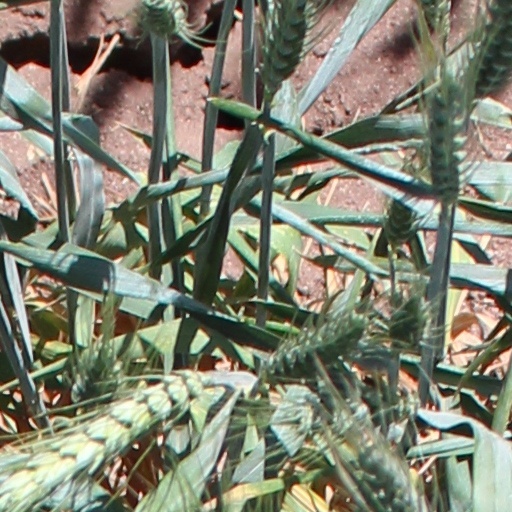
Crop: wheat